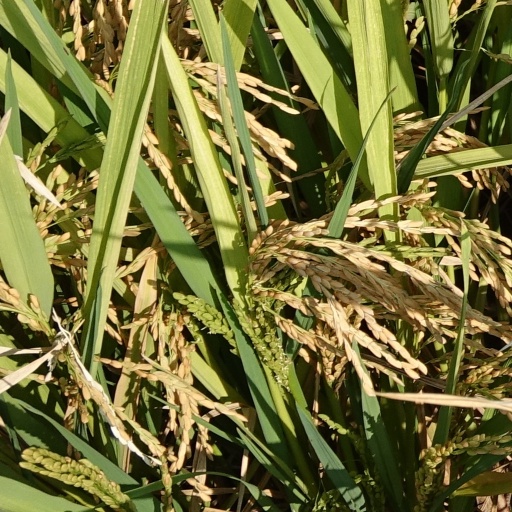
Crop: rice